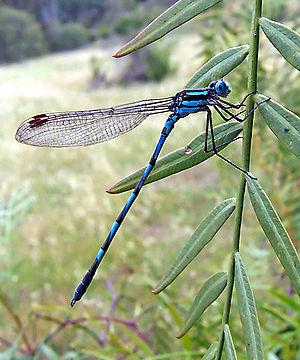
Austrolestes annulosus (Zygoptère) mâle. Cette libelllule vit près des trous d'eau des rivières et des étangs permanents ou temporaires. Sa distribution couvre la plus grande partie du continent australien à l'exception du nord et du nord-est. Português: Macho da libélula Austrolestes annulosus. Este animal habita corpos d'água como poças e lagos permanentes e temporários e se distribui por grande parte do continente australiano, exceto pelas regiões do norte e nordeste.
Austrolestes annulosus est une espèce de demoiselles, de la famille des Lestidae. Comme tous les lestes, il a les ailes transparentes et de longs ptérostigmas.